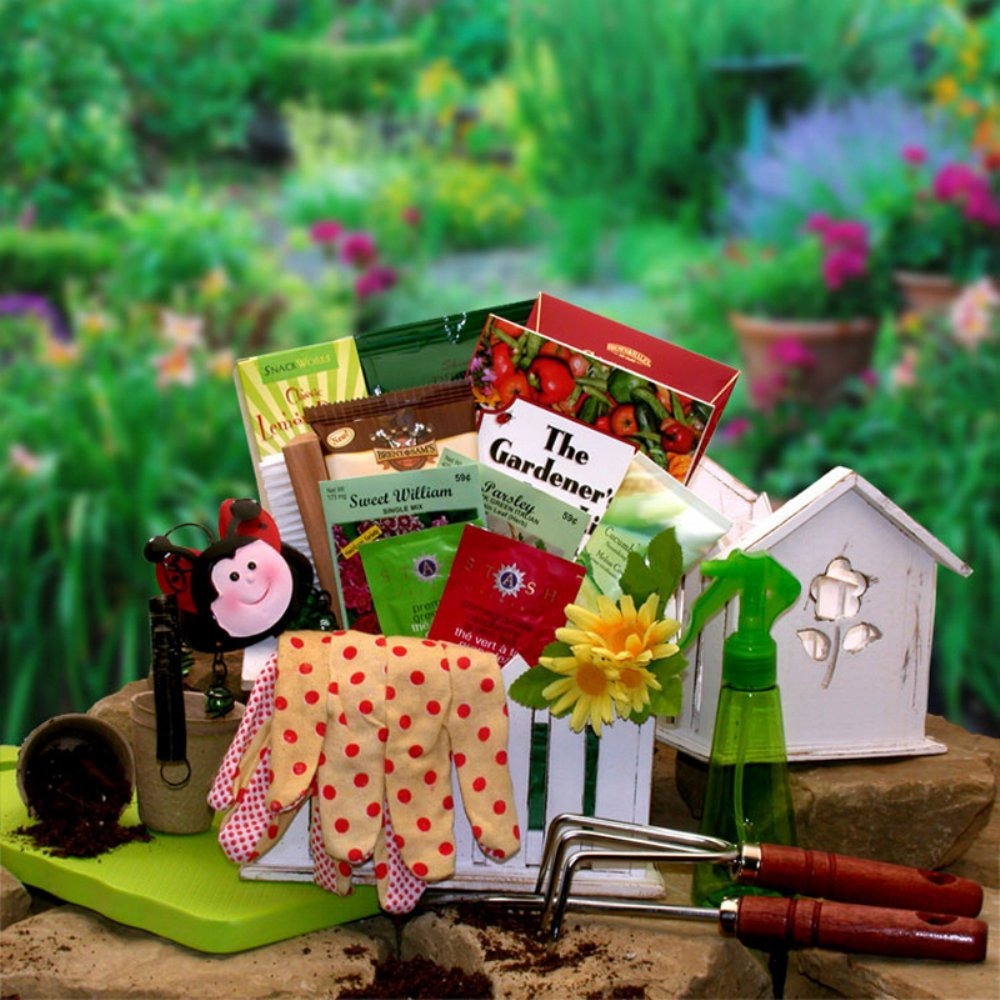
Item Name: The Useful Gardener Gift Set
Bullet Point 1: Wooden picket fence planter&#44; garden wind chime&#44; &#40;assorted designs and colors&#41;
Bullet Point 2: Classic lemon drops&#44; pretzel sticks&#44; cashew roca toffee chocolates&#44; brent &#38;sams chewy
Bullet Point 3: Bristle nail brush&#44; foam knee pad&#44; garden spade&#44; garden trowel&#44; gardening gloves
Bullet Point 4: 2 assorted herbal teas&#44; spritzer water bottle&#44; two seed packets &#40;seeds are assorted vegetables
Bullet Point 5: Produced with the highest grade materials
Product Description: Features. Wooden picket fence planter garden wind chime assorted designs and colors. Classic lemon drops pretzel sticks cashew roca toffee chocolates brent sams chewy chocolate chip cookie. Bristle nail brush foam knee pad garden spade garden trowel gardening gloves. 2 assorted herbal teas spritzer water bottle two seed packets seeds are assorted vegetables and flowers nourishing hand cream
Value: 1.0
Unit: Count

Price: 84.83